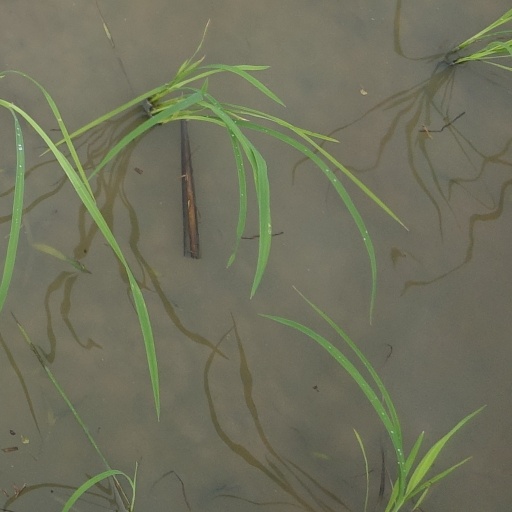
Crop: rice